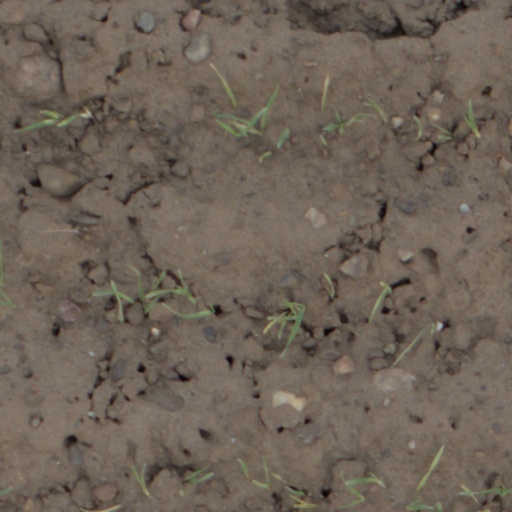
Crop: wheat